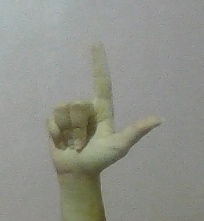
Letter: laam